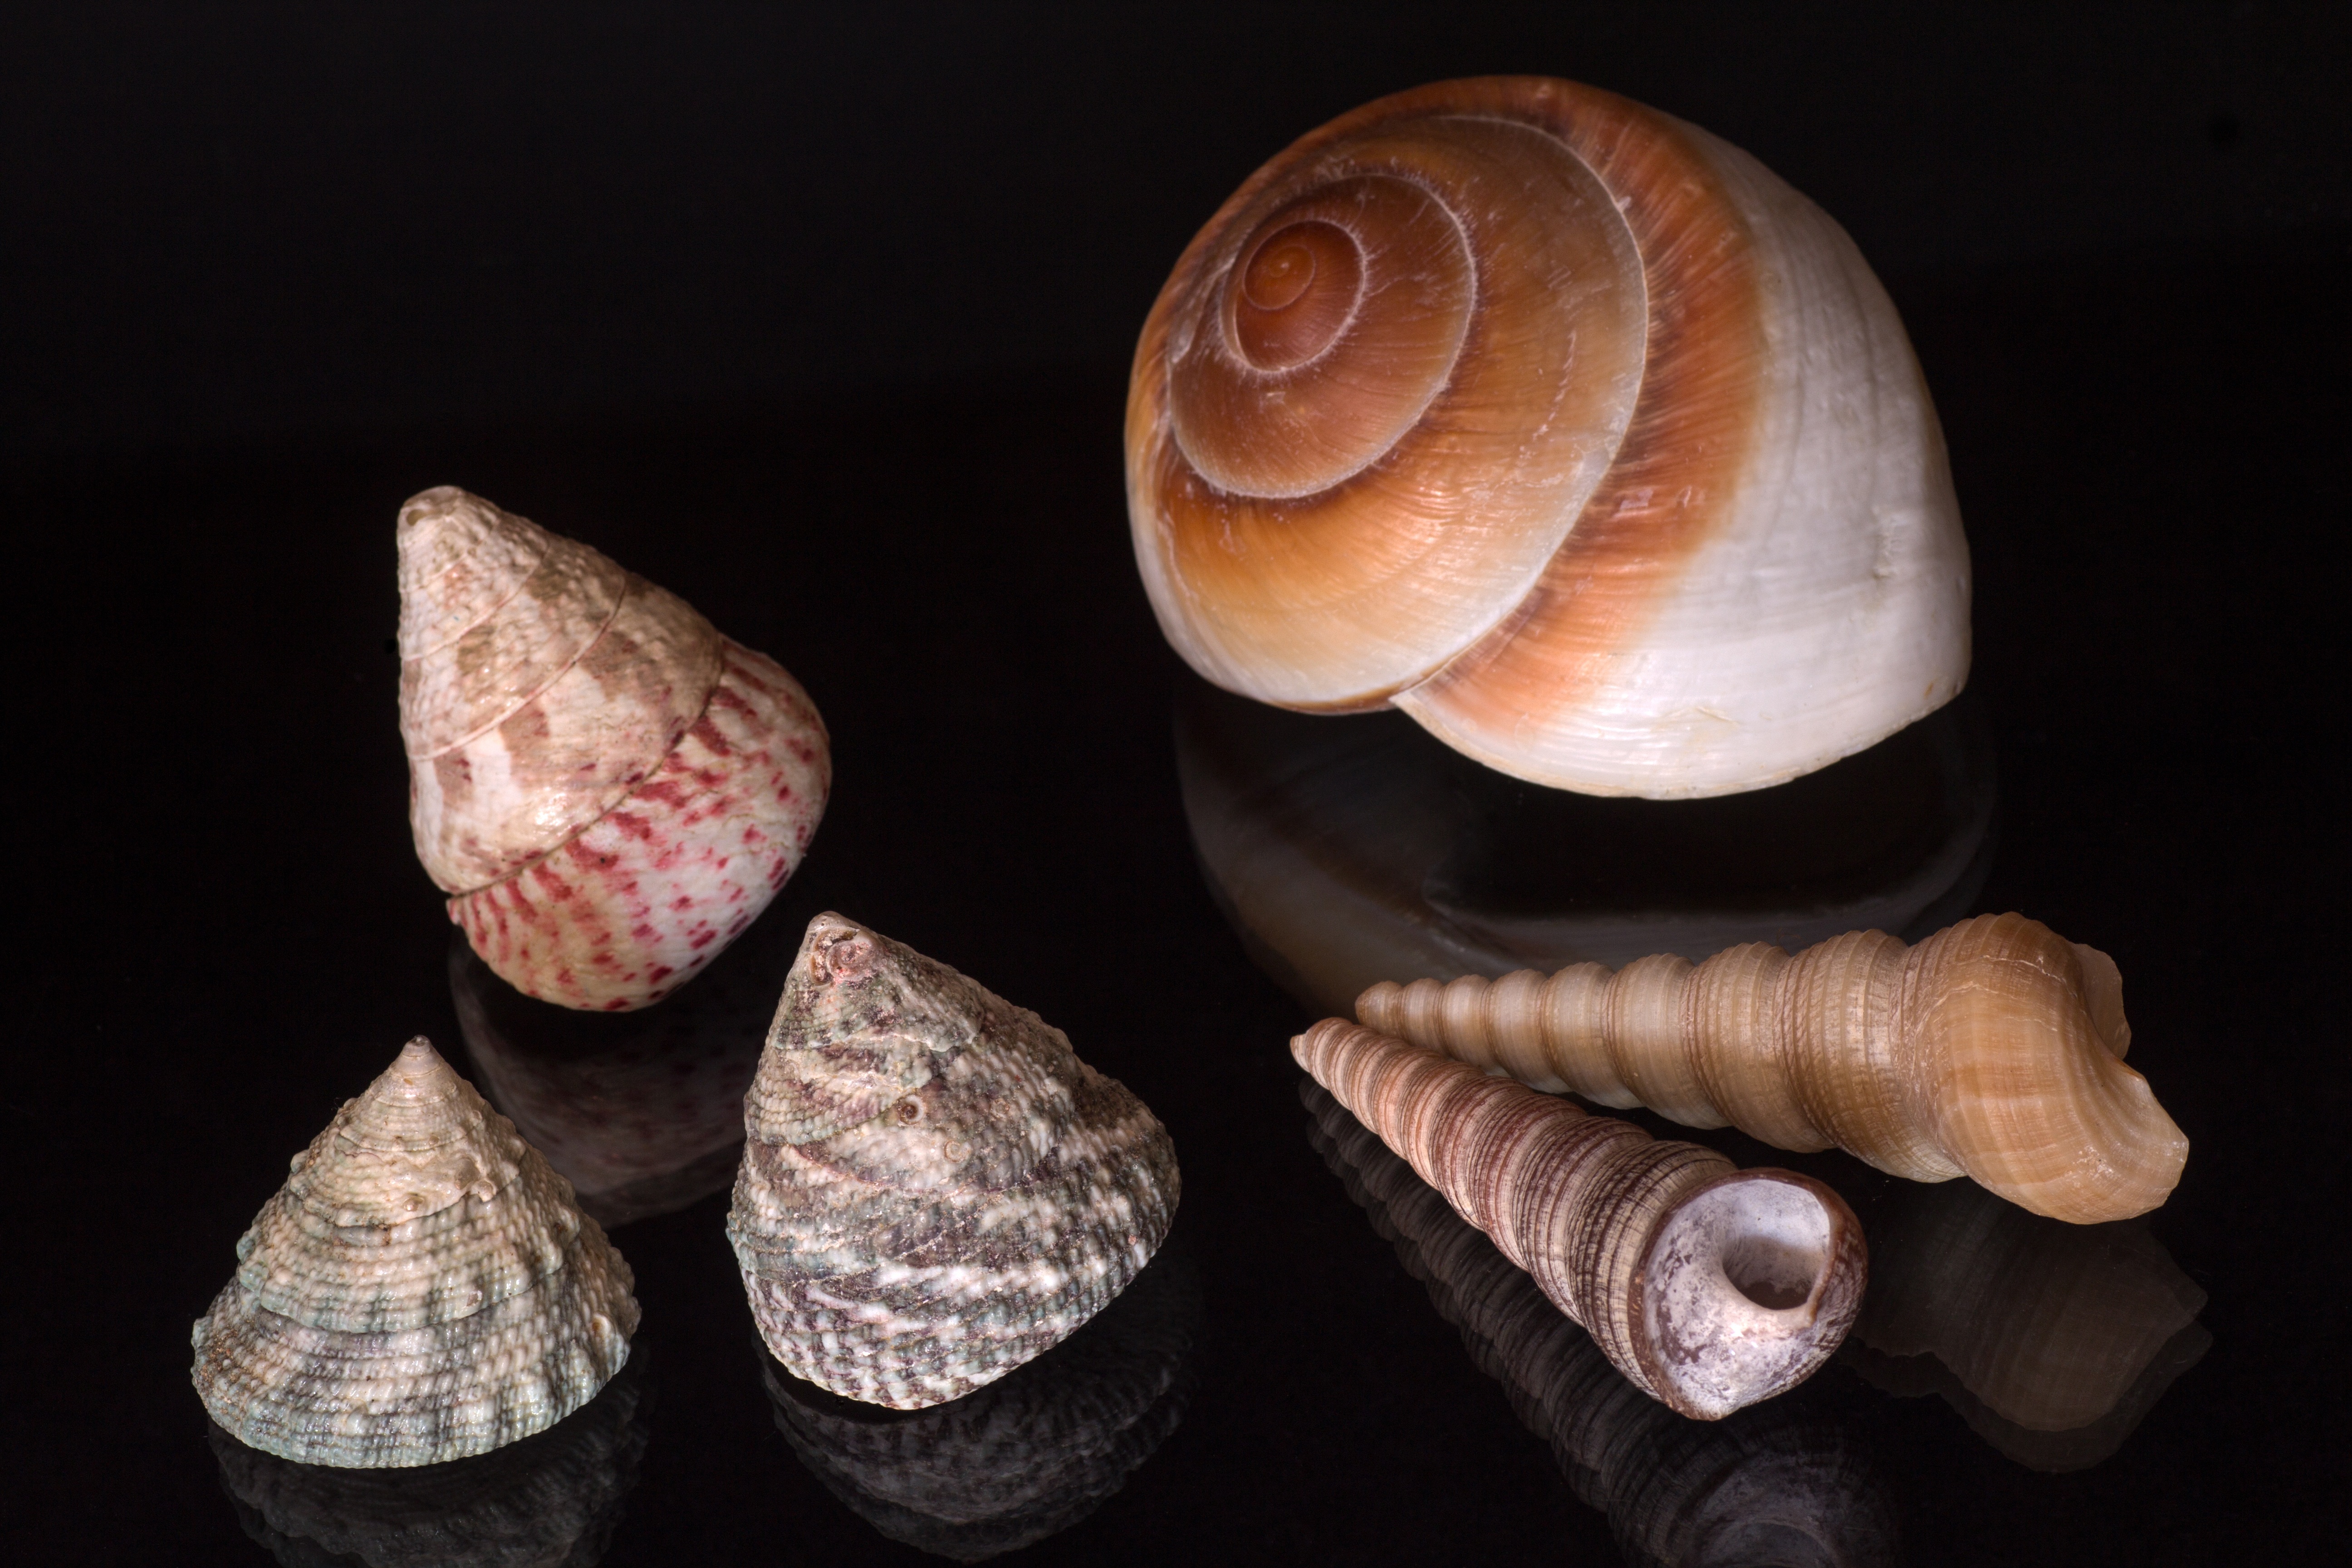
hand, wood, finger, still life, invertebrate, seashell, conch, close up, snail, mirroring, molluscs, mussels, macro photography, sea snail, snails and slugs